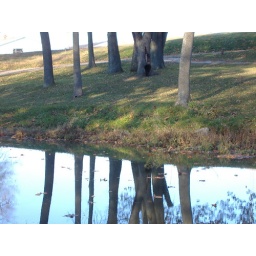
Close-up of stoic tree trunks reflected in water of creek inside Riley Park, Greenfield, IN.